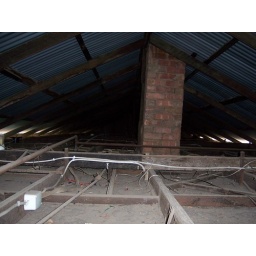
There is so much dust and dirt in the roof cavity - not suprising when the house is 100 years old!